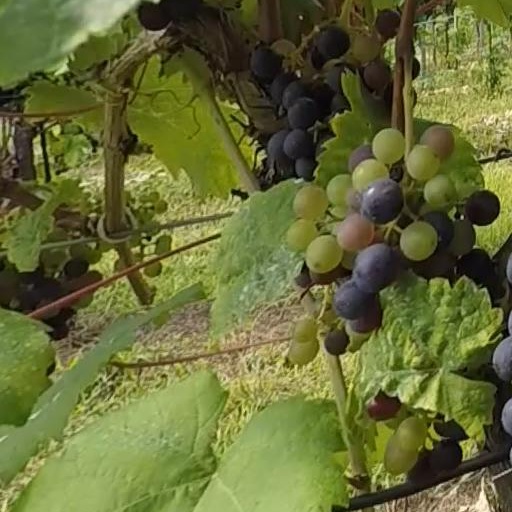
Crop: grape